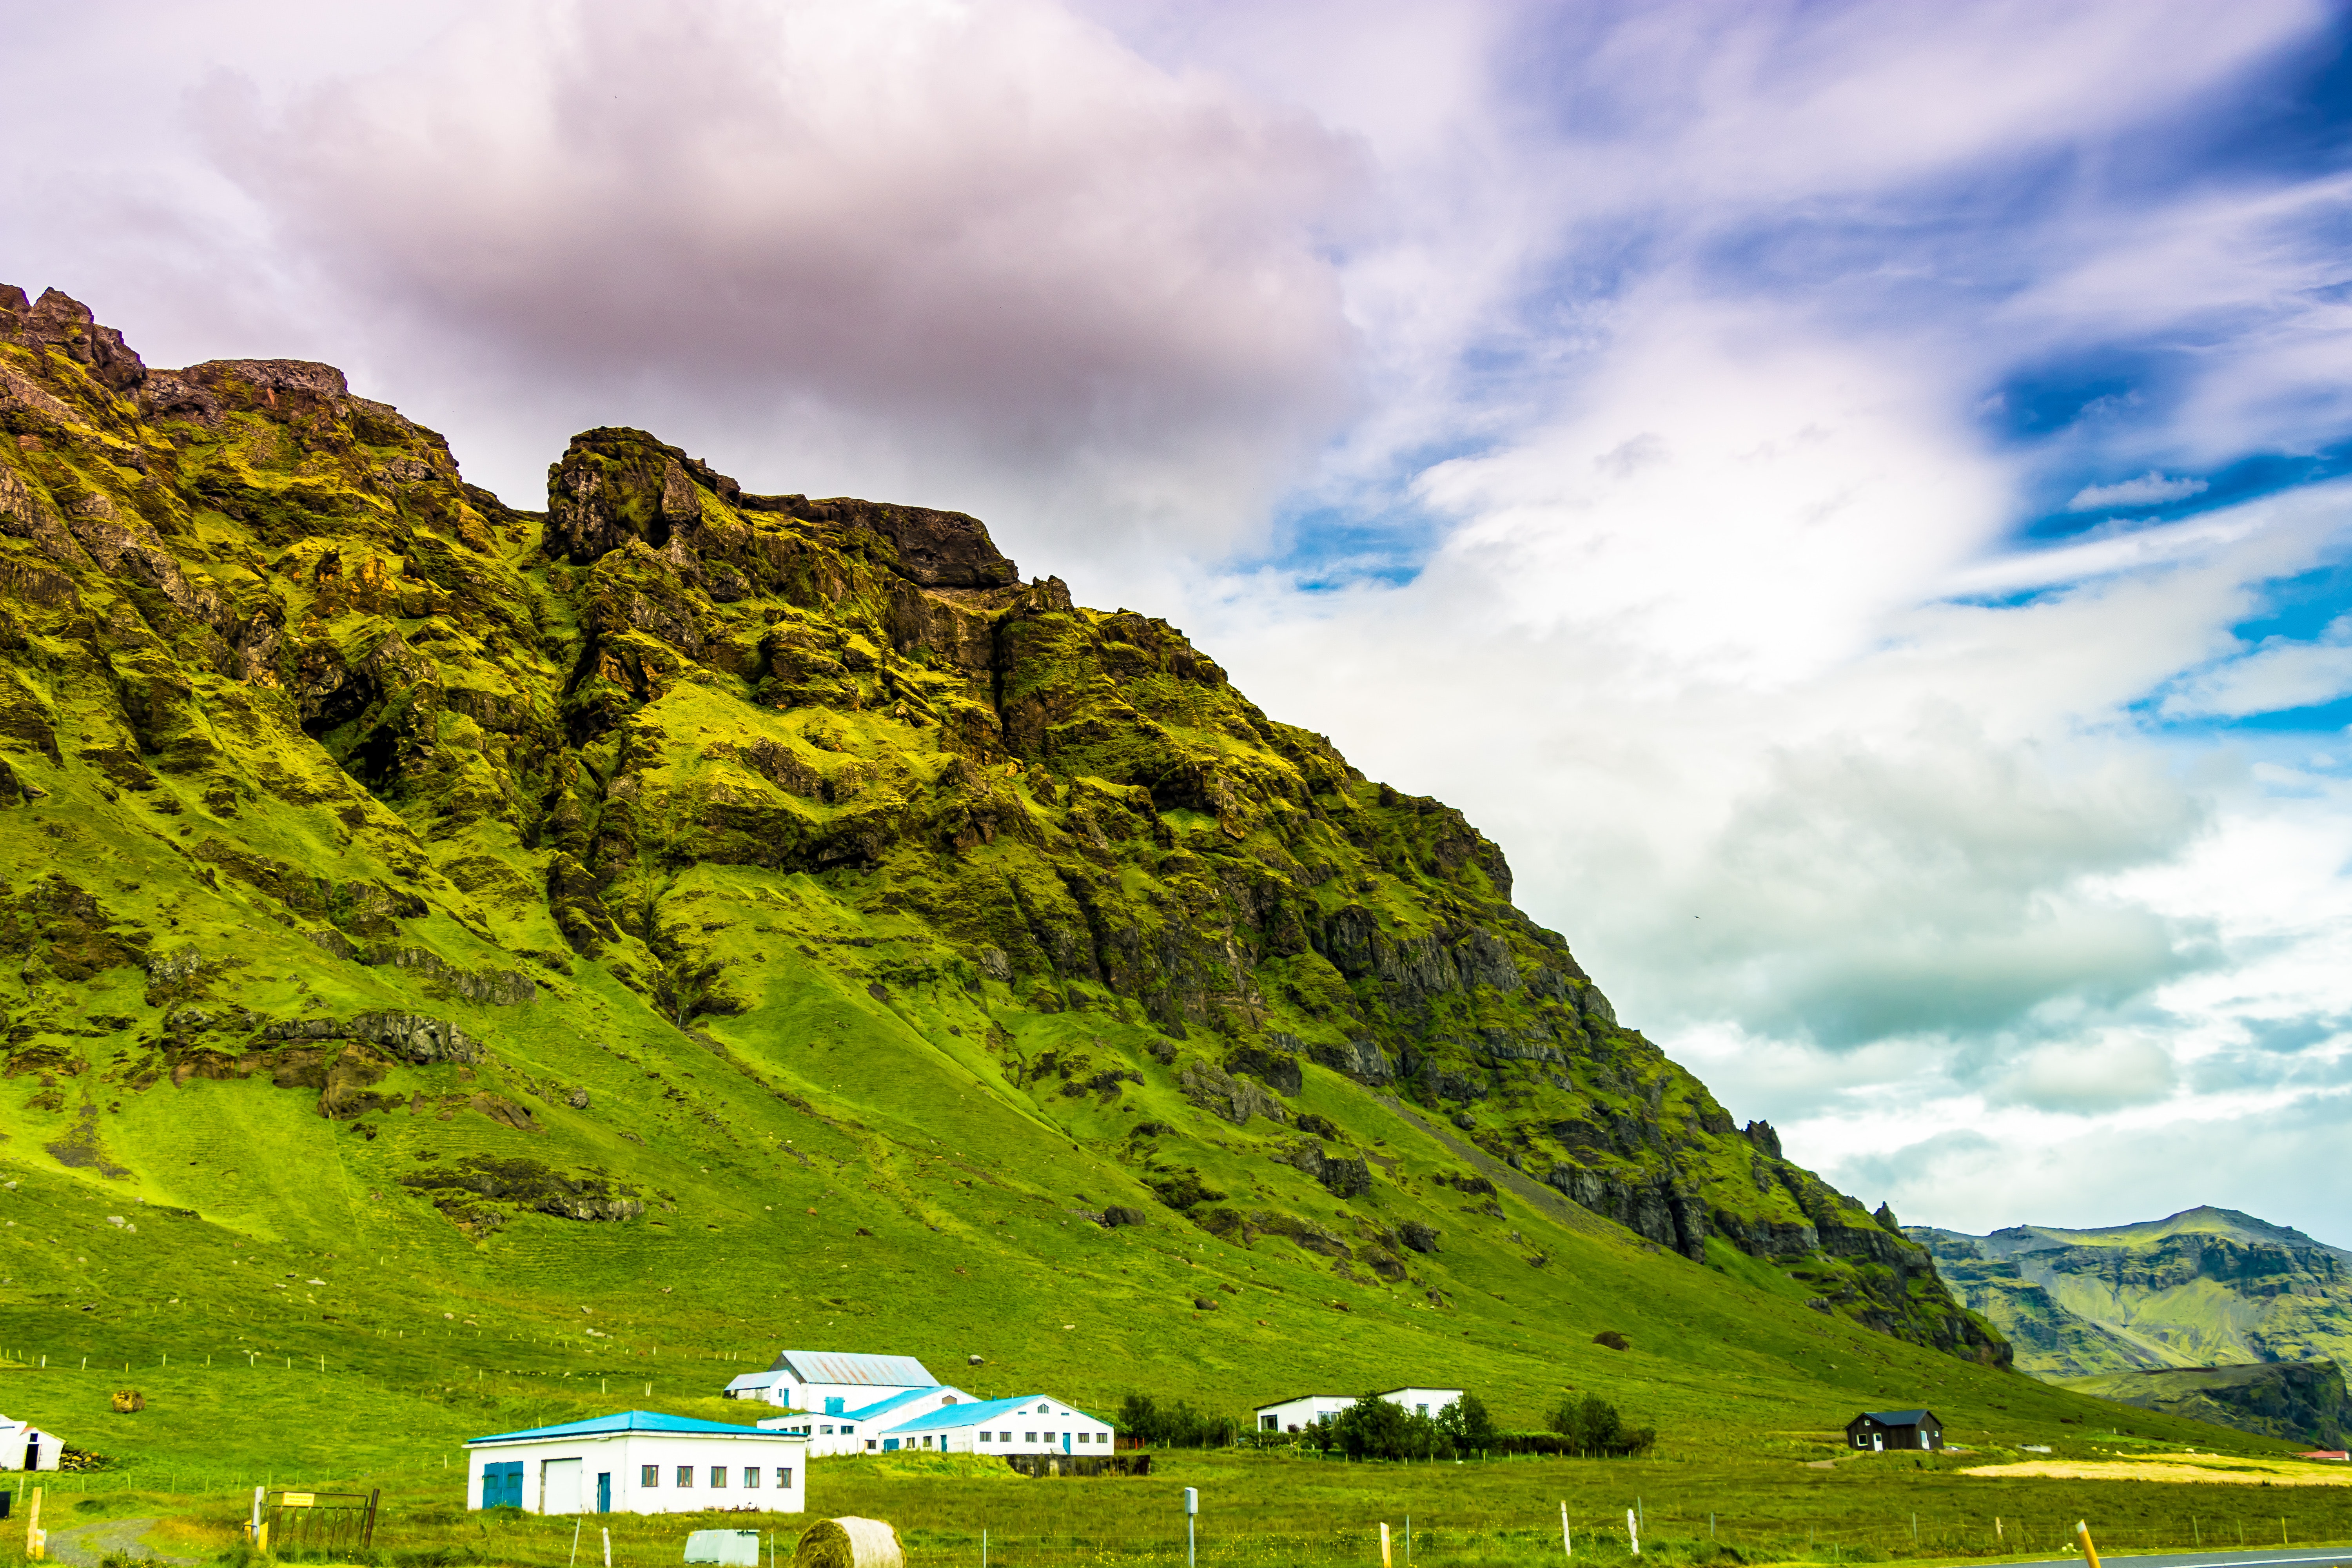
mountainous landforms, highland, natural landscape, mountain, grassland, pasture, green, hill station, nature, mountain range, sky, hill, grass, fell, valley, wilderness, meadow, alps, cloud, mount scenery, rural area, landscape, terrain, tourism, plateau, national park, massif, wildflower, mountain pass, road, plain, grazing, farm, leisure, ridge, slope, cumulus, prairie